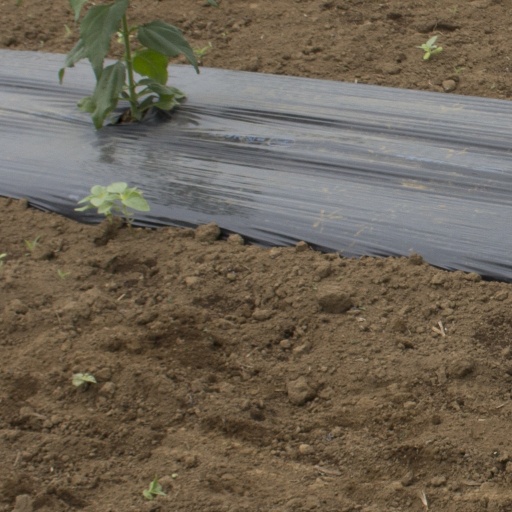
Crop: Jerusalem artichoke